Harry Watrous

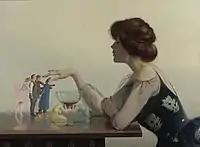
"The Dregs", 1914, private collection, set an auction record for Watrous at $67,000.

Watrous paintings are in the collections of The Metropolitan Museum of Art, The National Arts Club, The Brooklyn Museum of Art, Albright-Knox Art Gallery, Sterling and Francine Clark Art Institute, Pennsylvania Academy of the Fine Arts, The Portland Museum of Art, Paine Art Center and Gardens, Museum of Art at Brigham Young University, and The Haggin Museum.